United Airlines Flight 328

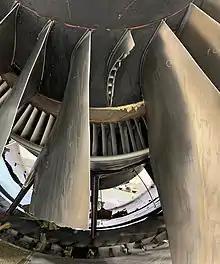
Damage to PW4000 hollow fan blades from UA328. Note fracture surface near hub at top of photo. (NTSB photo)

The aircraft arrived at Denver International Airport (DEN) as flight UA2465 at 10:50 local time. At 13:04 local time it departed normally from Runway 25 en route to Daniel K. Inouye International Airport (HNL) as flight UA328. According to Flight Data Recorder (FDR) data and flight crew interviews by NTSB, about four minutes after takeoff, the airplane was climbing through an altitude of about with an airspeed of about . The flight crew indicated to the NTSB that they advanced power at that time to minimize time in expected turbulence during their climb up to their assigned altitude of flight level 230 (roughly ). Immediately after the throttles were advanced, a loud bang was recorded on the cockpit voice recorder (CVR). FDR data indicated the engine made an uncommanded shutdown and the engine fire warning activated shortly after. A fan blade out failure within the right (#2) engine resulted in parts of the engine cowling disintegrating and falling to the ground in Broomfield, Colorado. No one on the ground or in the aircraft was injured, although flying debris resulted in a hole in the wing to body fairing, a non-critical composite part designed to reduce aerodynamic drag.